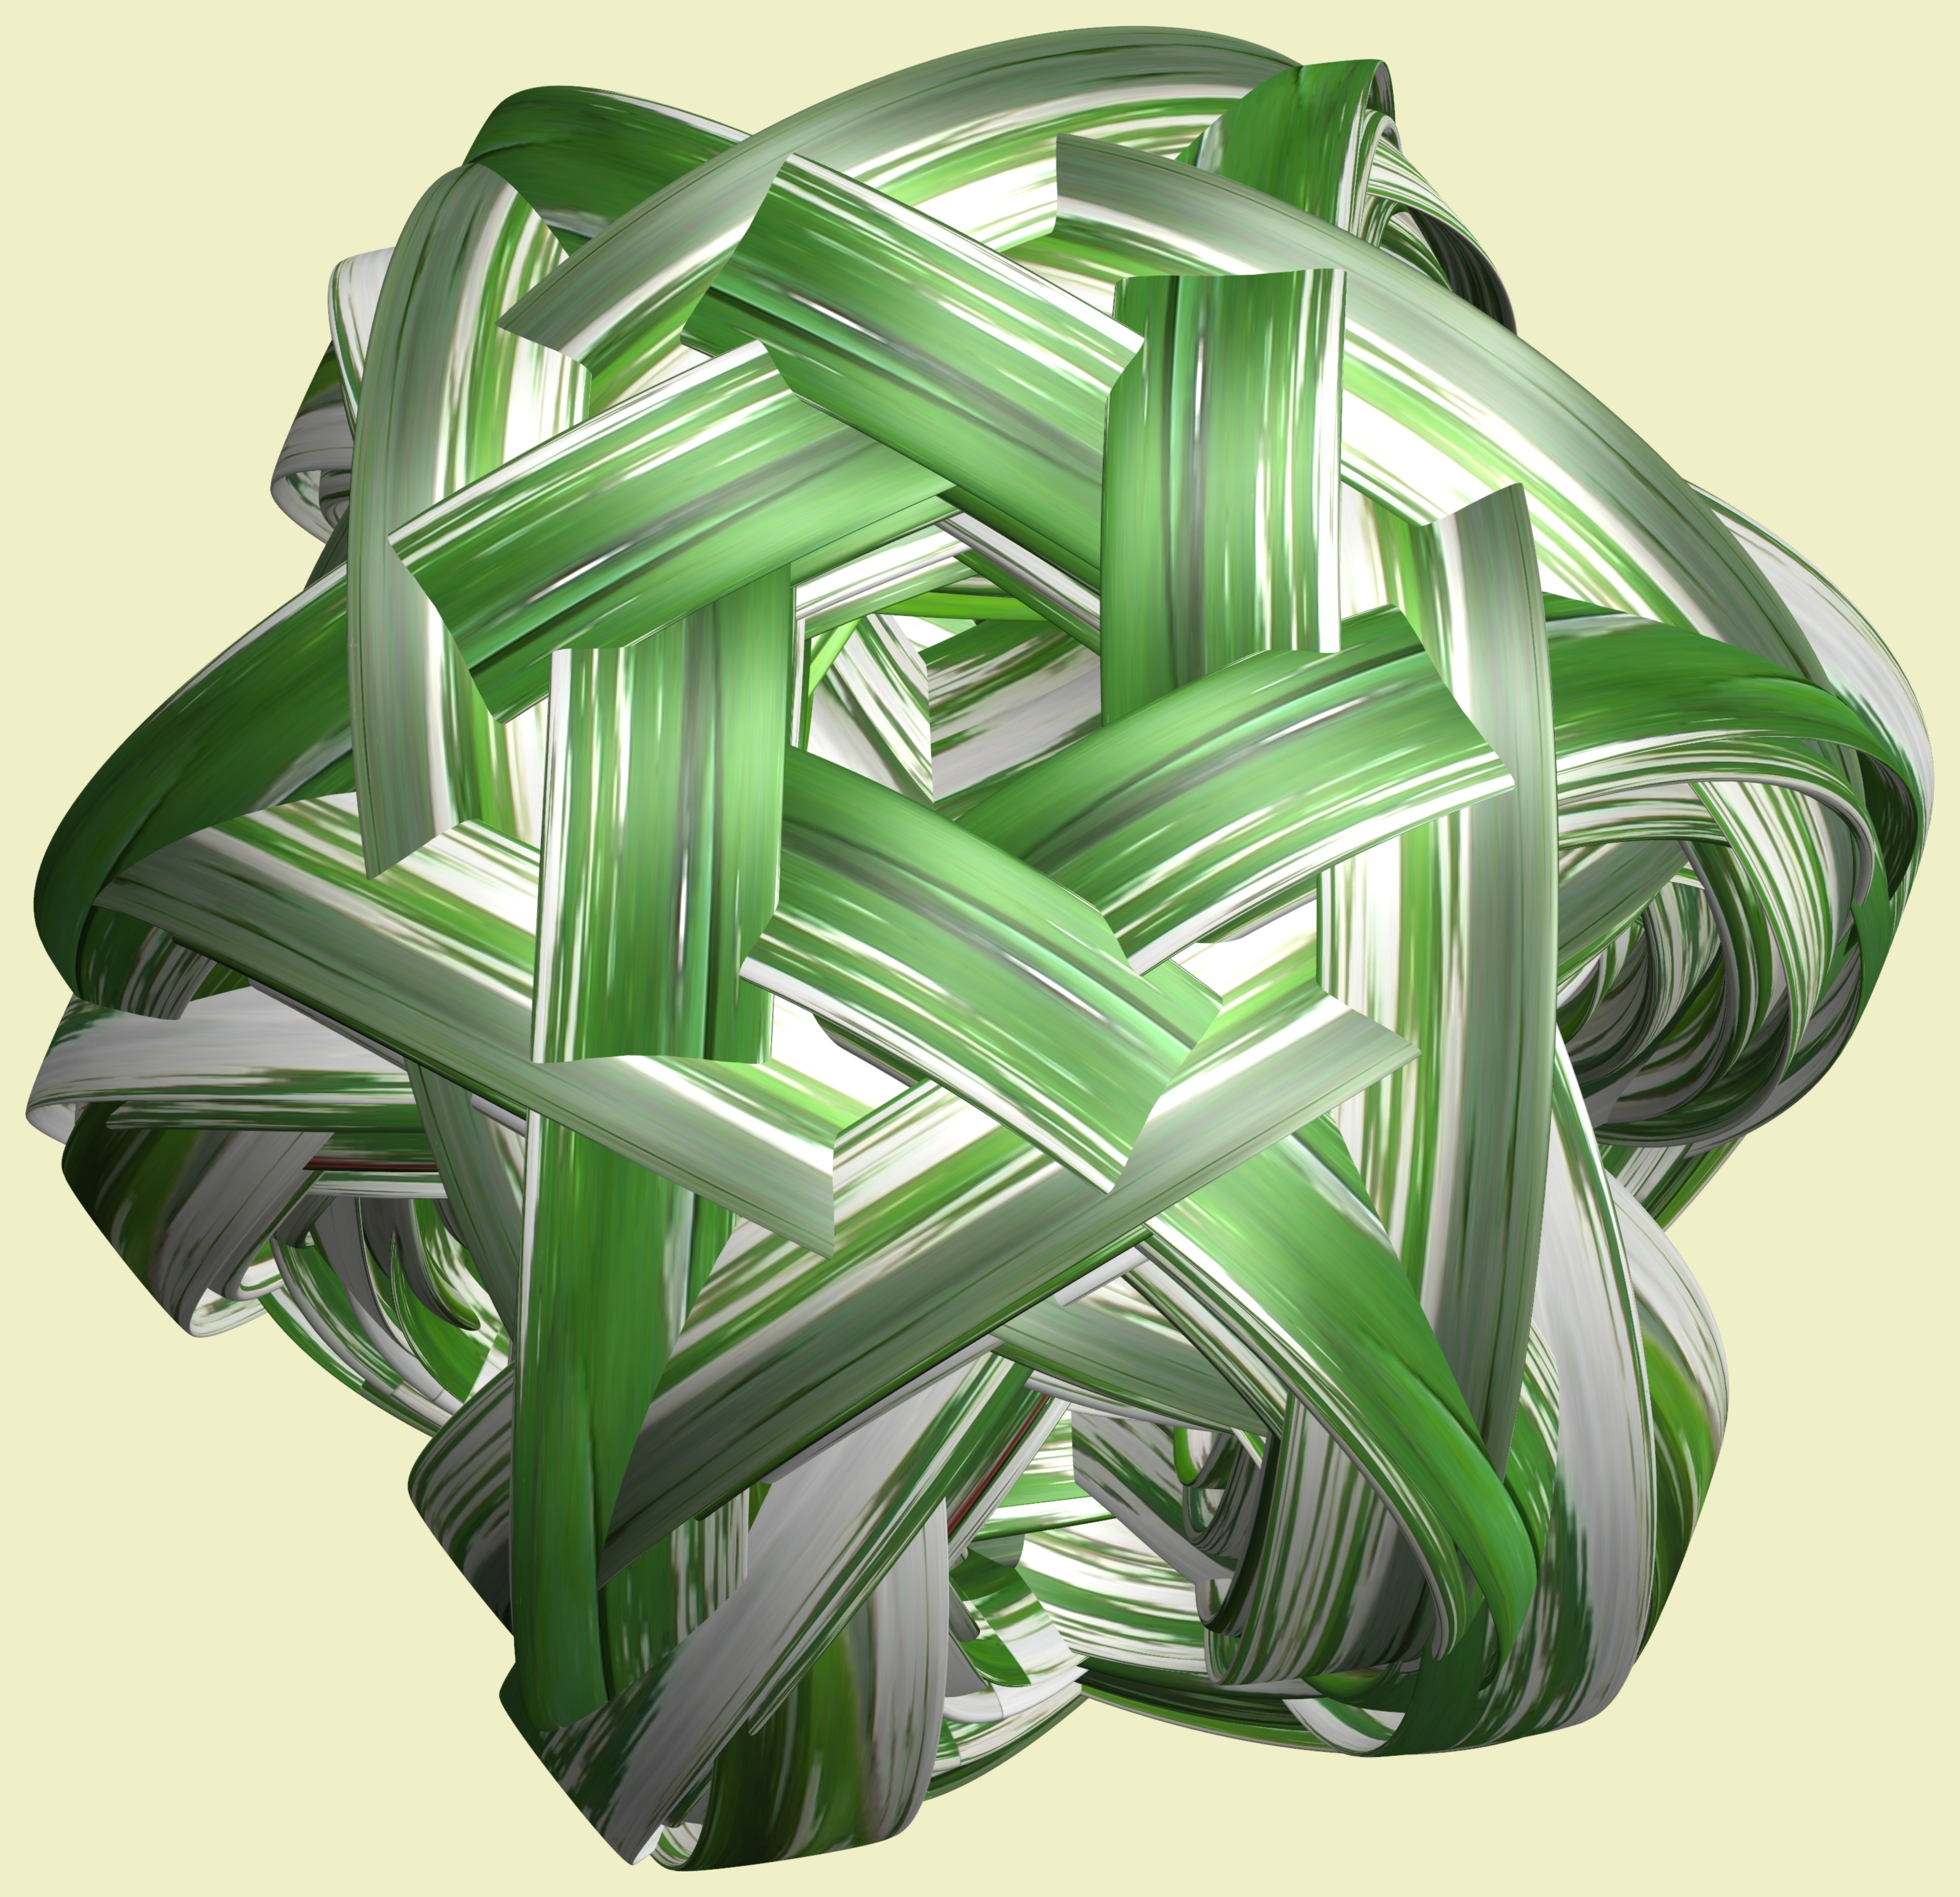
structure, wheel, texture, pattern, green, machine, cash, art, cool image, illustration, design, symmetry, 3d, graphic, knot, torus, mathematica, cg, parametricplot3d, code, program, algorithm, mapping